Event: Nepal Earthquake
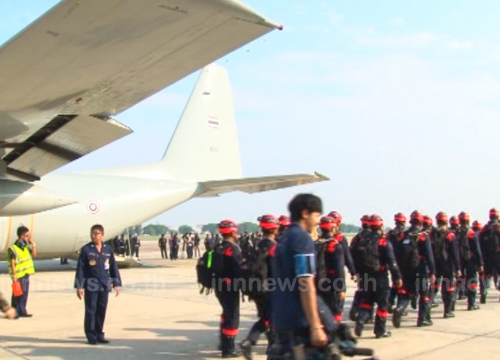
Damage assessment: no_damage